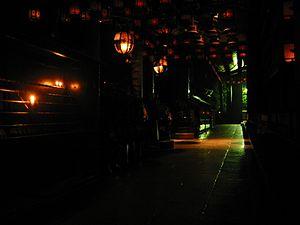
Kūkai, plus connu sous le nom de Kōbō-Daishi, est le saint fondateur de l'école bouddhiste Shingon; il est aussi une figure marquante de l'histoire du Japon : son esprit universel a fortement influencé la culture et la civilisation japonaise. Il était non seulement un grand religieux, mais aussi un éminent homme de lettres, un philosophe, poète et calligraphe. Toute sa vie il manifesta une grande bienveillance pour tous les êtres, et c'est pour cette raison qu'il est encore, de nos jours, si populaire au Japon.